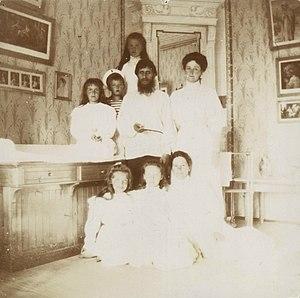
Grigori Efimovitch Raspoutine, par la suite Raspoutine-Novyi, probablement né le 9 janvier 1869 dans le village de Pokrovskoïe et mort assassiné le 17 décembre 1916, est un pèlerin, mystique et guérisseur russe. Il a été le confident d'Alexandra Feodorovna, épouse de l'empereur Nicolas II, ce qui lui a permis d'exercer une forte influence au sein de la cour impériale russe.